Clapham

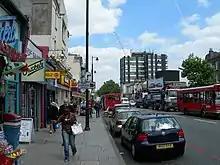
Clapham High St

Clapham Common comprises 220 acres of green space, criss-crossed by footpaths, with three ponds, a Victorian bandstand and a large number of mature trees, including horse chestnuts and a significant avenue of London plane trees along Long Road. It is overlooked by a variety of buildings, including a number of Georgian and Victorian mansions. It also has Holy Trinity Clapham, an 18th-century Georgian church, important in the history of the evangelical Clapham Sect. Clapham Town comprises Clapham High Street and residential streets including Clapham Manor Street, home to Clapham Leisure Centre, as well as Venn Street with a cinema, restaurants, and a food market held every weekend throughout the year.